William Couch

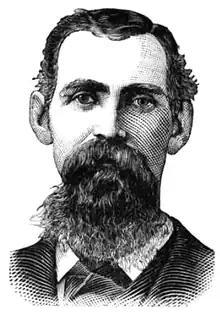
Couch in 1888.

In the fall of 1879, Couch heard David L. Payne give a talk about the availability of land for homesteads in Indian Territory (which Payne called "Oklahoma Country"). Payne asserted that the land in the territory was public land and thus should be free to homesteaders. Meanwhile, the U.S. government was already busy forcing Indian tribes onto these lands and warning would-be settlers that the lands were not free. Nevertheless, Couch became an enthusiastic follower of Payne's movement, formally joining the Boomers in 1880. William moved his family back to Douglass, where his father could look after them. By then, William and Cynthia had five children. William then became more active in the Payne movement and checking out locations that might make suitable homesteads.